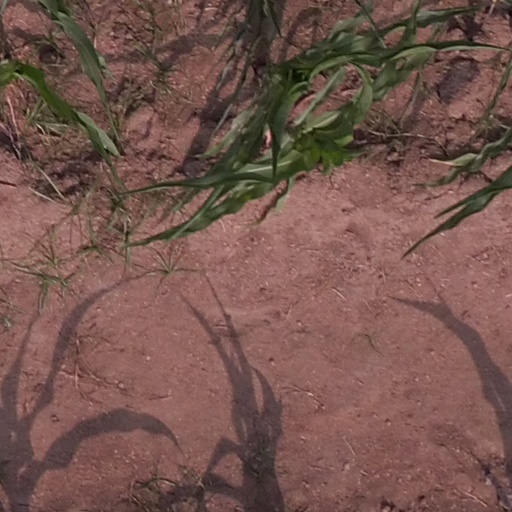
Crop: maize; corn